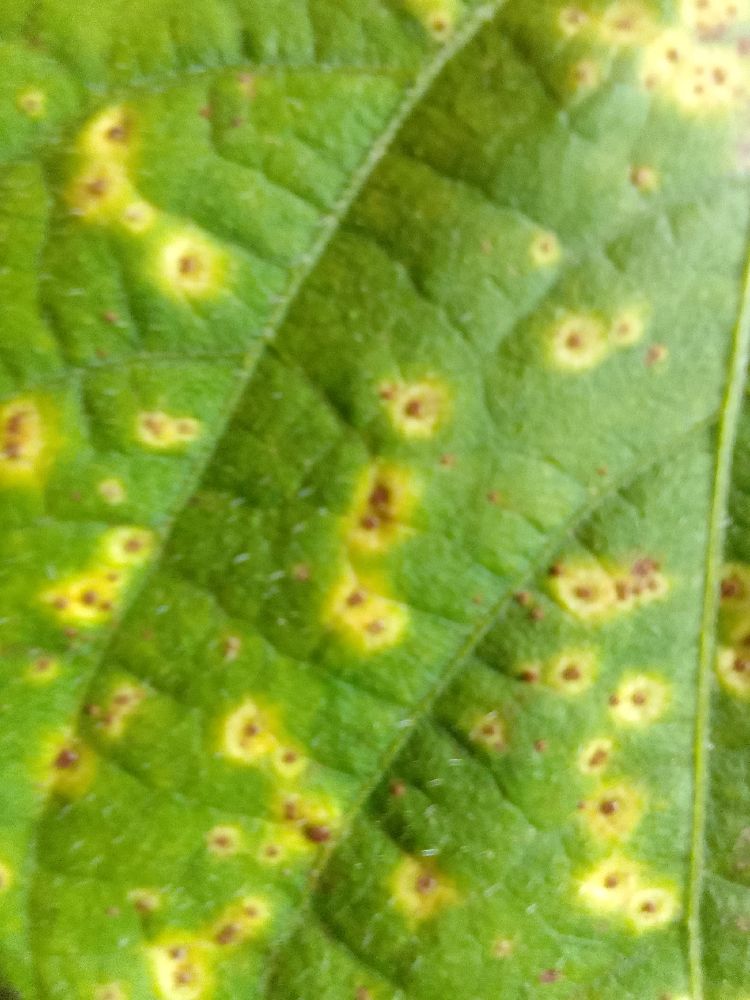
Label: rust